Sink

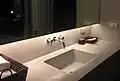
A sink/basin in a bathroom

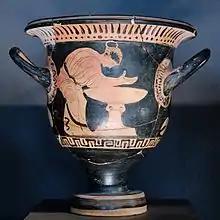
Woman washing at a water basin ("louterion"). Side B from an Ancient Greek Boeotian red-figure bell-krater, 450–425 BC. From Boeotia.

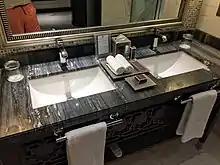
Double sink with a marble countertop

A sink (also known as basin in the UK) is a bowl-shaped plumbing fixture for washing hands, dishwashing, and other purposes. Sinks have a tap (faucet) that supplies hot and cold water and may include a spray feature to be used for faster rinsing. They also include a drain to remove used water; this drain may itself include a strainer and/or shut-off device and an overflow-prevention device. Sinks may also have an integrated soap dispenser. Many sinks, especially in kitchens, are installed adjacent to or inside a counter.